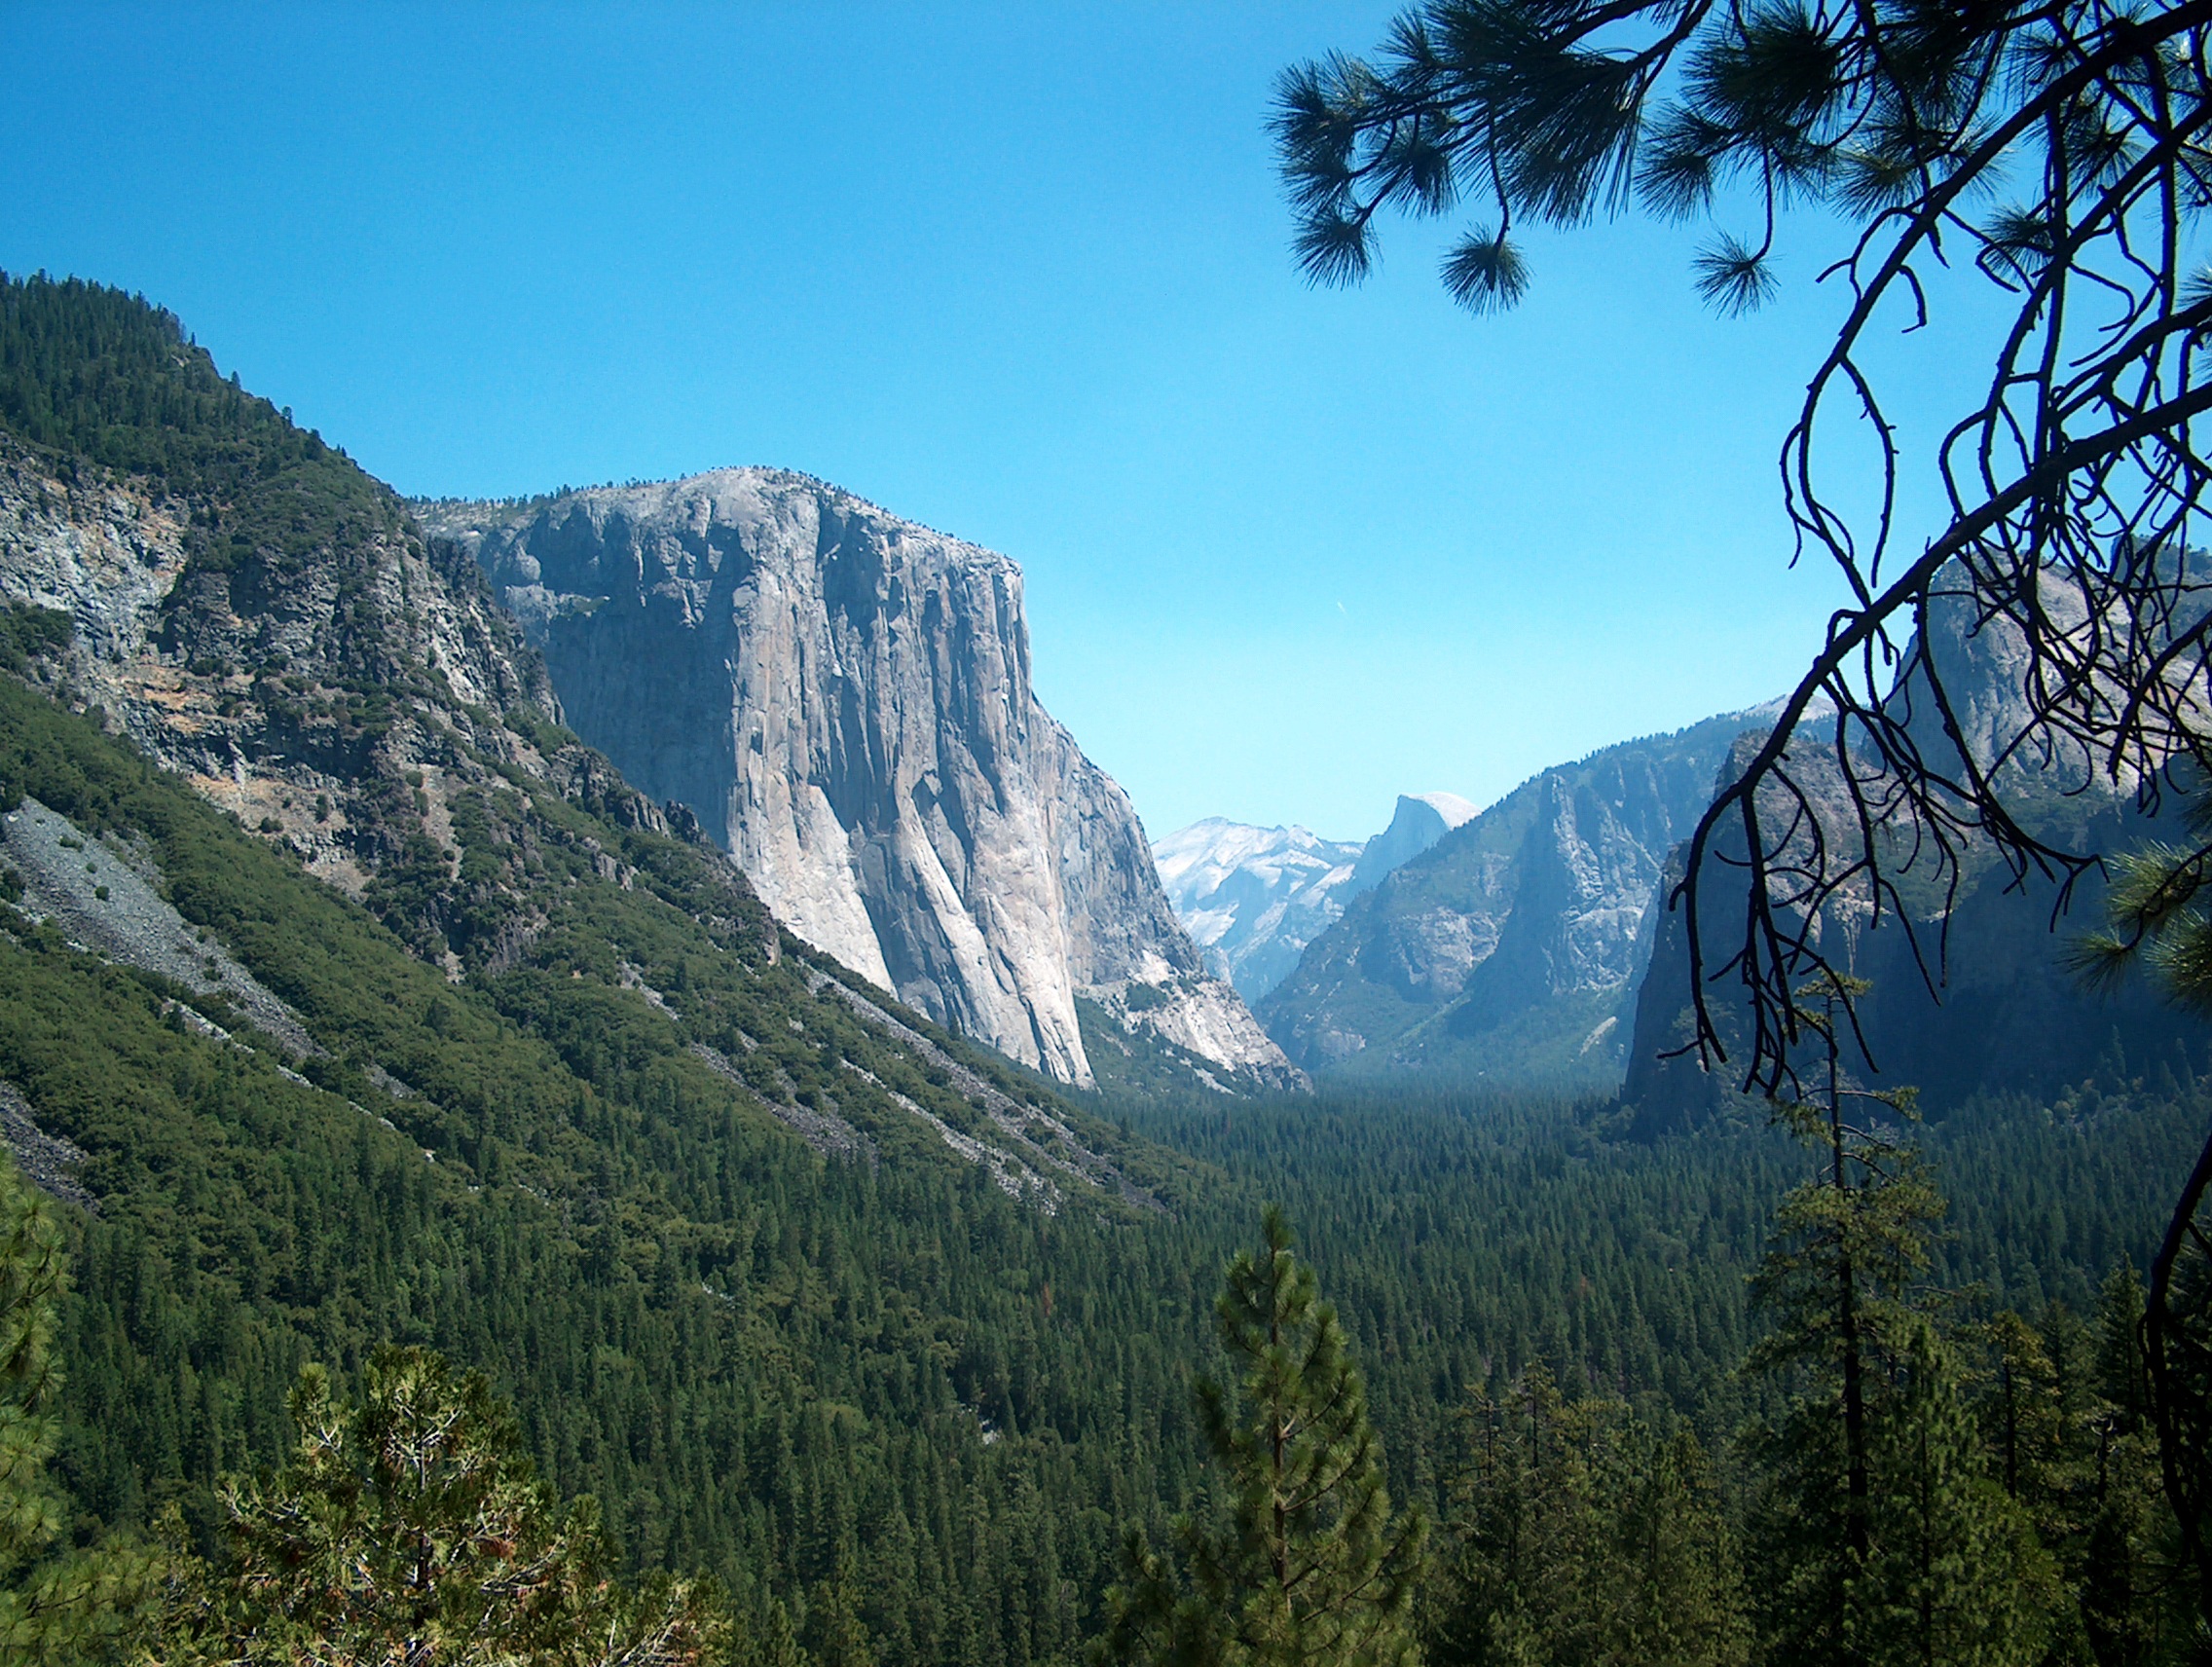
landscape, tree, nature, forest, wilderness, mountain, valley, mountain range, yosemite, park, usa, national park, ridge, alps, plateau, landform, mountain pass, el capitan, geographical feature, mountainous landforms